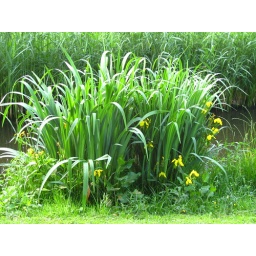
Just a stand of grass with yellow flowers in the water by the road through the park.